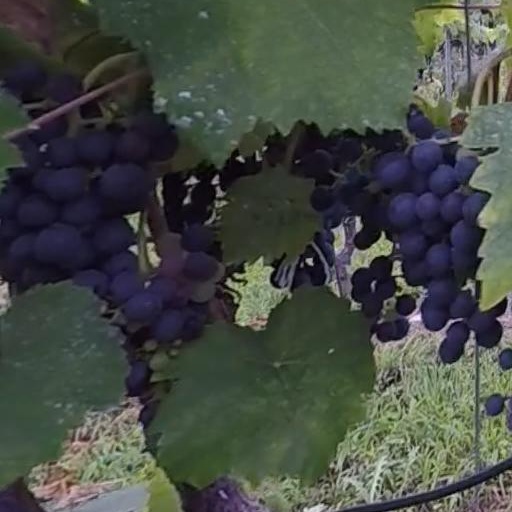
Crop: grape